Shim Eun-kyung

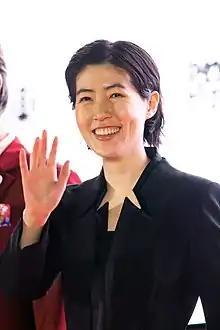
Shim in 2022

Shim Eun-kyung (born May 31, 1994) is a South Korean actress. She starred in the box office hits "Sunny" (2011), "Miss Granny" (2014) and "Fabricated City" (2017), as well as television series "Naeil's Cantabile" (2014). She has starred in both Korean and Japanese language entertainment. In 2020, she became the first Korean to win Best Actress at the Japanese Academy Awards (Japan's equivalent of the Oscars).